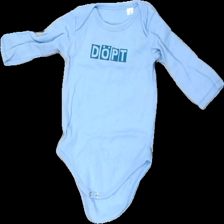
View: front
Type: Top
Category: Children
Brand: Missing
Colors: Blue
Material: 100% cotton
Pattern: Other
Cut: Regular
Size: 74
Season: All
Stains: Major
Price range: <50
Recommended usage: Recycle
Comment: text